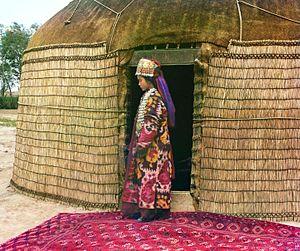
Collection des curiosités remarquables de l'Empire russe par Prokoudine-Gorski est une des premières collections au monde de photographies en couleurs. Elle constitue un patrimoine unique pour les peuples de l'ancien Empire russe et pour toute l'humanité. Son créateur est le célèbre inventeur russe Sergueï Prokoudine-Gorski. Mais il faut remarquer que l'exécution effective de nombreuses photos est due à ses collaborateurs.
Une maison en paille est une maison dont certaines parties sont construites en paille. La paille peut être protégée par un enduit appliqué de terre, de chaux ou de plâtre, par un enduit coulé, de plaques de plâtre ou de gypse ou encore de bois en panneaux ou en lames. La paille est un coproduit agricole de la production de céréales. Elle est généralement utilisée pour la construction sous la forme de bottes parallélépipédiques.
Une natte est un ouvrage de vannerie, tissu de paille, de jonc ou de bambou servant à couvrir les planchers ou à revêtir les murs des pièces d'habitations. C'est un article traditionnel dans beaucoup de pays orientaux et qui remplace fauteuils, chaises et lits. Les nattes rentrent aussi dans diverses traditions constructives.
Une yourte ou iourte est l'habitat traditionnel de nombreux nomades vivant en Asie centrale, notamment les mongols, les wakhis et turkmènes. Elle est particulièrement utilisée au Kirghizstan, au Kazakhstan au Karakalpakistan mais aussi au Turkménistan, en Turquie en Afghanistan, en Iran, en Ouzbékistan et bien sûr en Mongolie. L'étymologie du mot est d'origine Turque : Yurt.